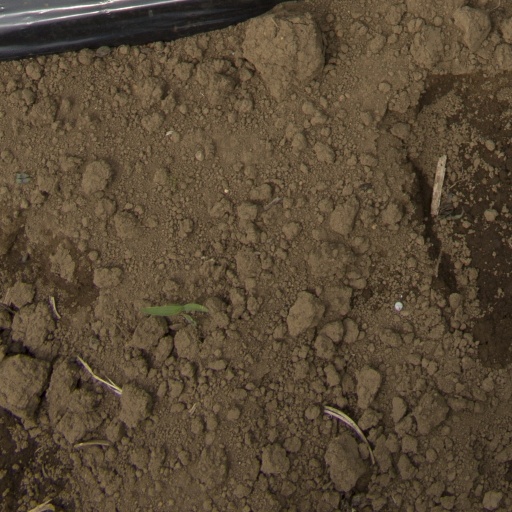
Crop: Jerusalem artichoke